Mata Ortiz pottery

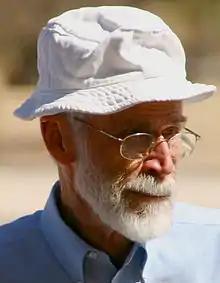
Spencer MacCallum

The pre Hispanic pottery tradition had been completely lost, but clay was still abundant in the area. Juan Quezada is credited for the revival and development of pottery making in the area. In the early 1960s, he was a very poor farmer who also collected firewood in the area of the Paquimé archeological site. He found fragments of Paquimé pottery and the even older Mimbres style, characterized by bold black-on-white zoomorphic designs. He also found local clay deposits and began experiments to determine how the ancient pottery was made. Unlike pottery revivals in Arizona and New Mexico, which depended on the help of experts, Quezada revived Paquimé pottery all on his own. For example, he found that vessels of pure clay were too brittle and after studying the edges of the broken old pottery, he discovered the use of sand and other coarse material as a temper. He also discovered that dried cow dung made an excellent, inexpensive firing fuel. By 1971 he had perfected a kind of polychrome pottery. Despite never receiving formal instruction, he succeeded in turning out high-quality vessels.